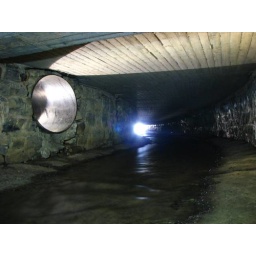
This was originally a creek in a stone walled ditch, the roof was added much later.